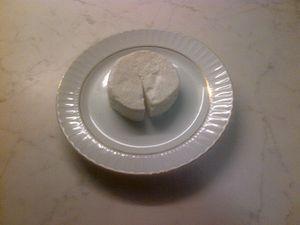
Le beyaz peynir, aussi appelé feta turc ou encore plus rarement teneke peyniri, est un fromage turc. Blanc et salé, humide et friable, entre mou et dur, à la peau légèrement granuleuse, il est fait de lait de brebis, chèvre ou vache. Il s'agit du fromage le plus populaire en Turquie, consommé principalement durant le petit déjeuner ou comme apéritif avec le rakı. Le beyaz peynir aussi utilisé dans le börek et le gözleme. À titre de comparaison, il est très similaire au feta grec. Conservé en saumure, sa recette varie de région en région : certaines faisant des mélanges de lait, d'autres encore le préférant sans sel. Toutefois, le beyaz peynir d'Edirne et d'Ezine est particulièrement connu.